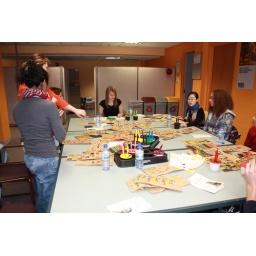
Students gather around to decorate fruit bags for West Wind Village Residents with Martin Luther King Jr. quotes.